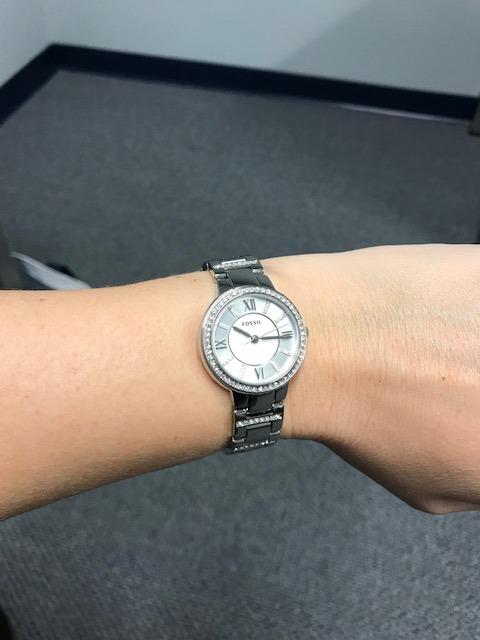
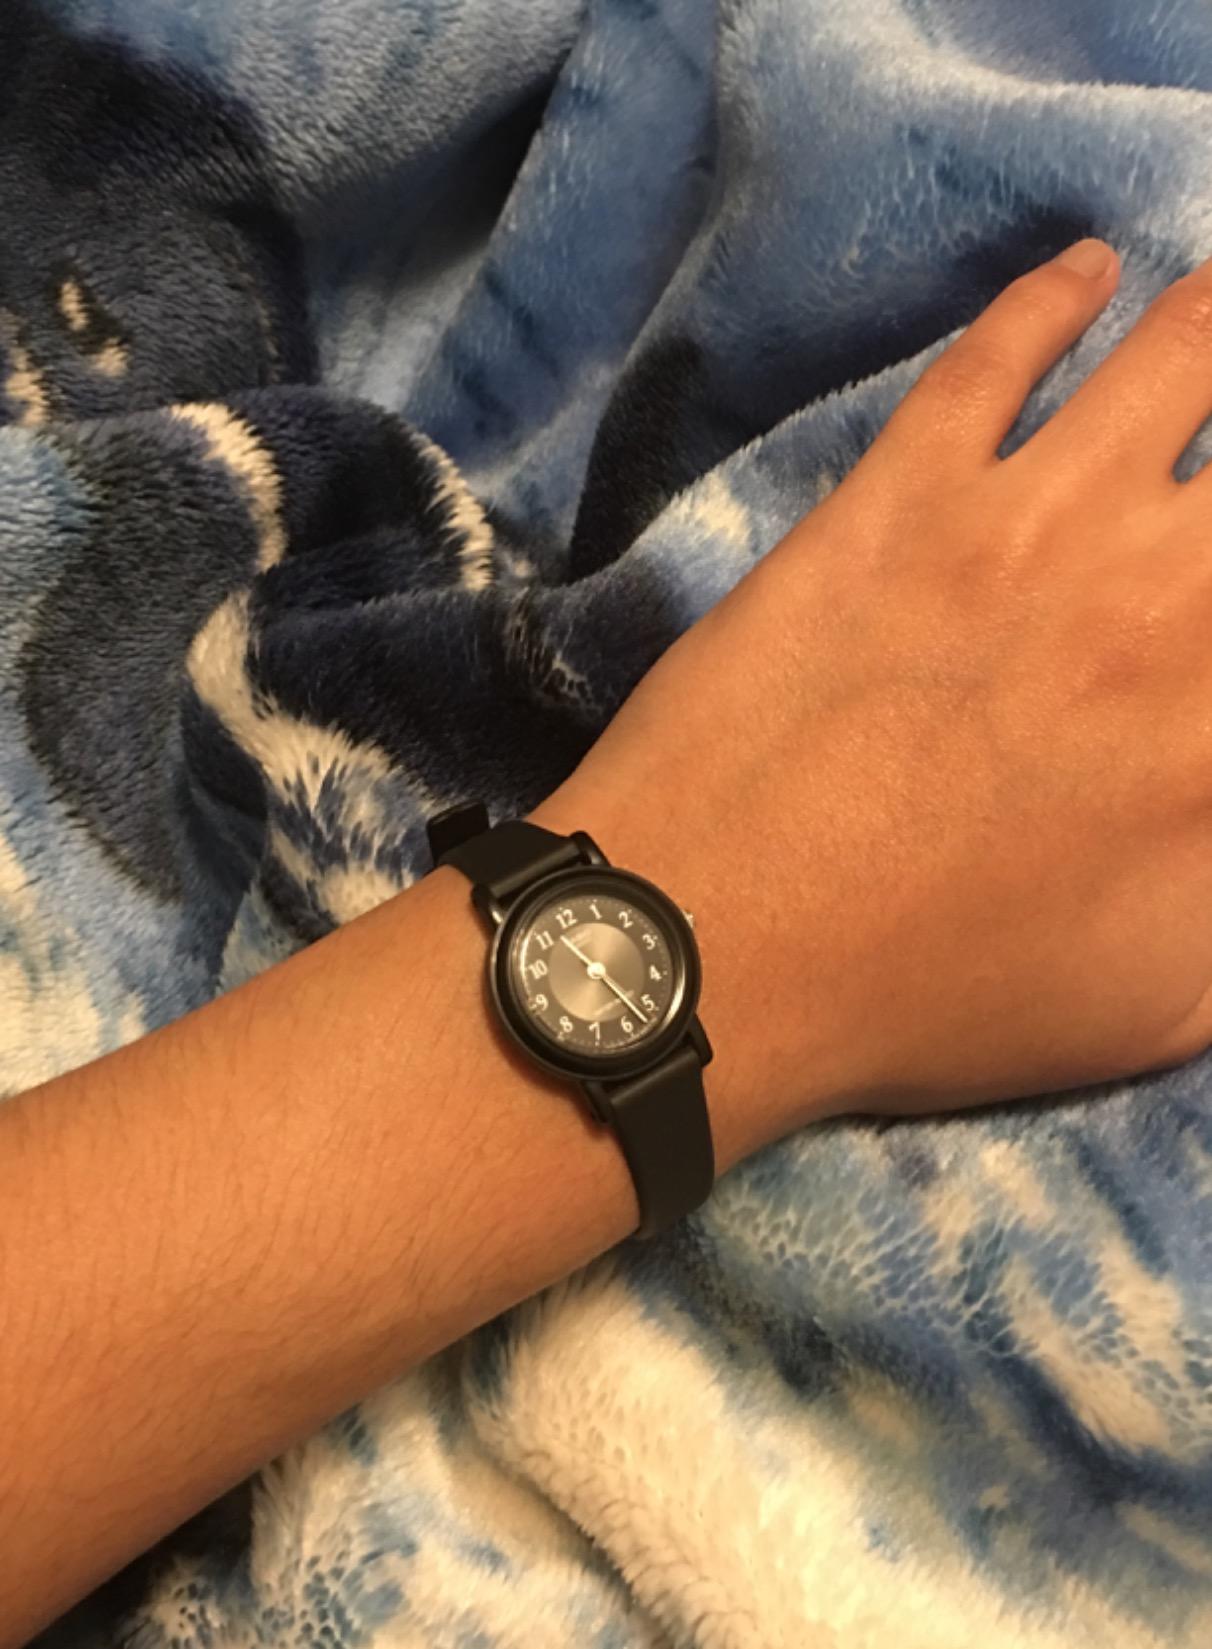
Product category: accessories_watch
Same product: no